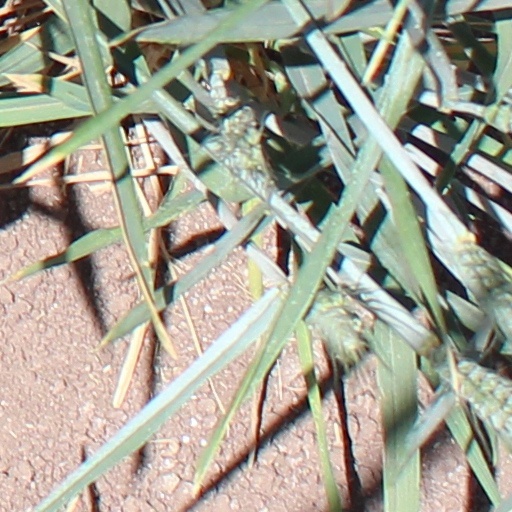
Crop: wheat